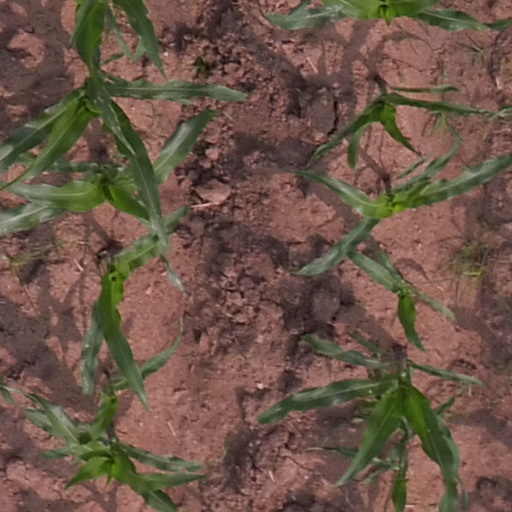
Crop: maize; corn